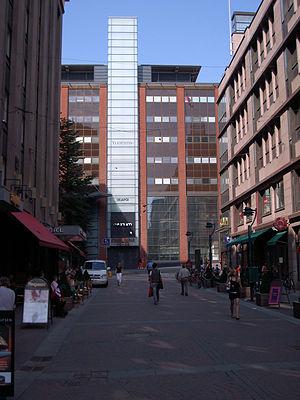
Toivo Sakari Korhonen est un architecte finlandais.
L'Institut d'administration publique HAUS est une entreprise publique en Finlande.